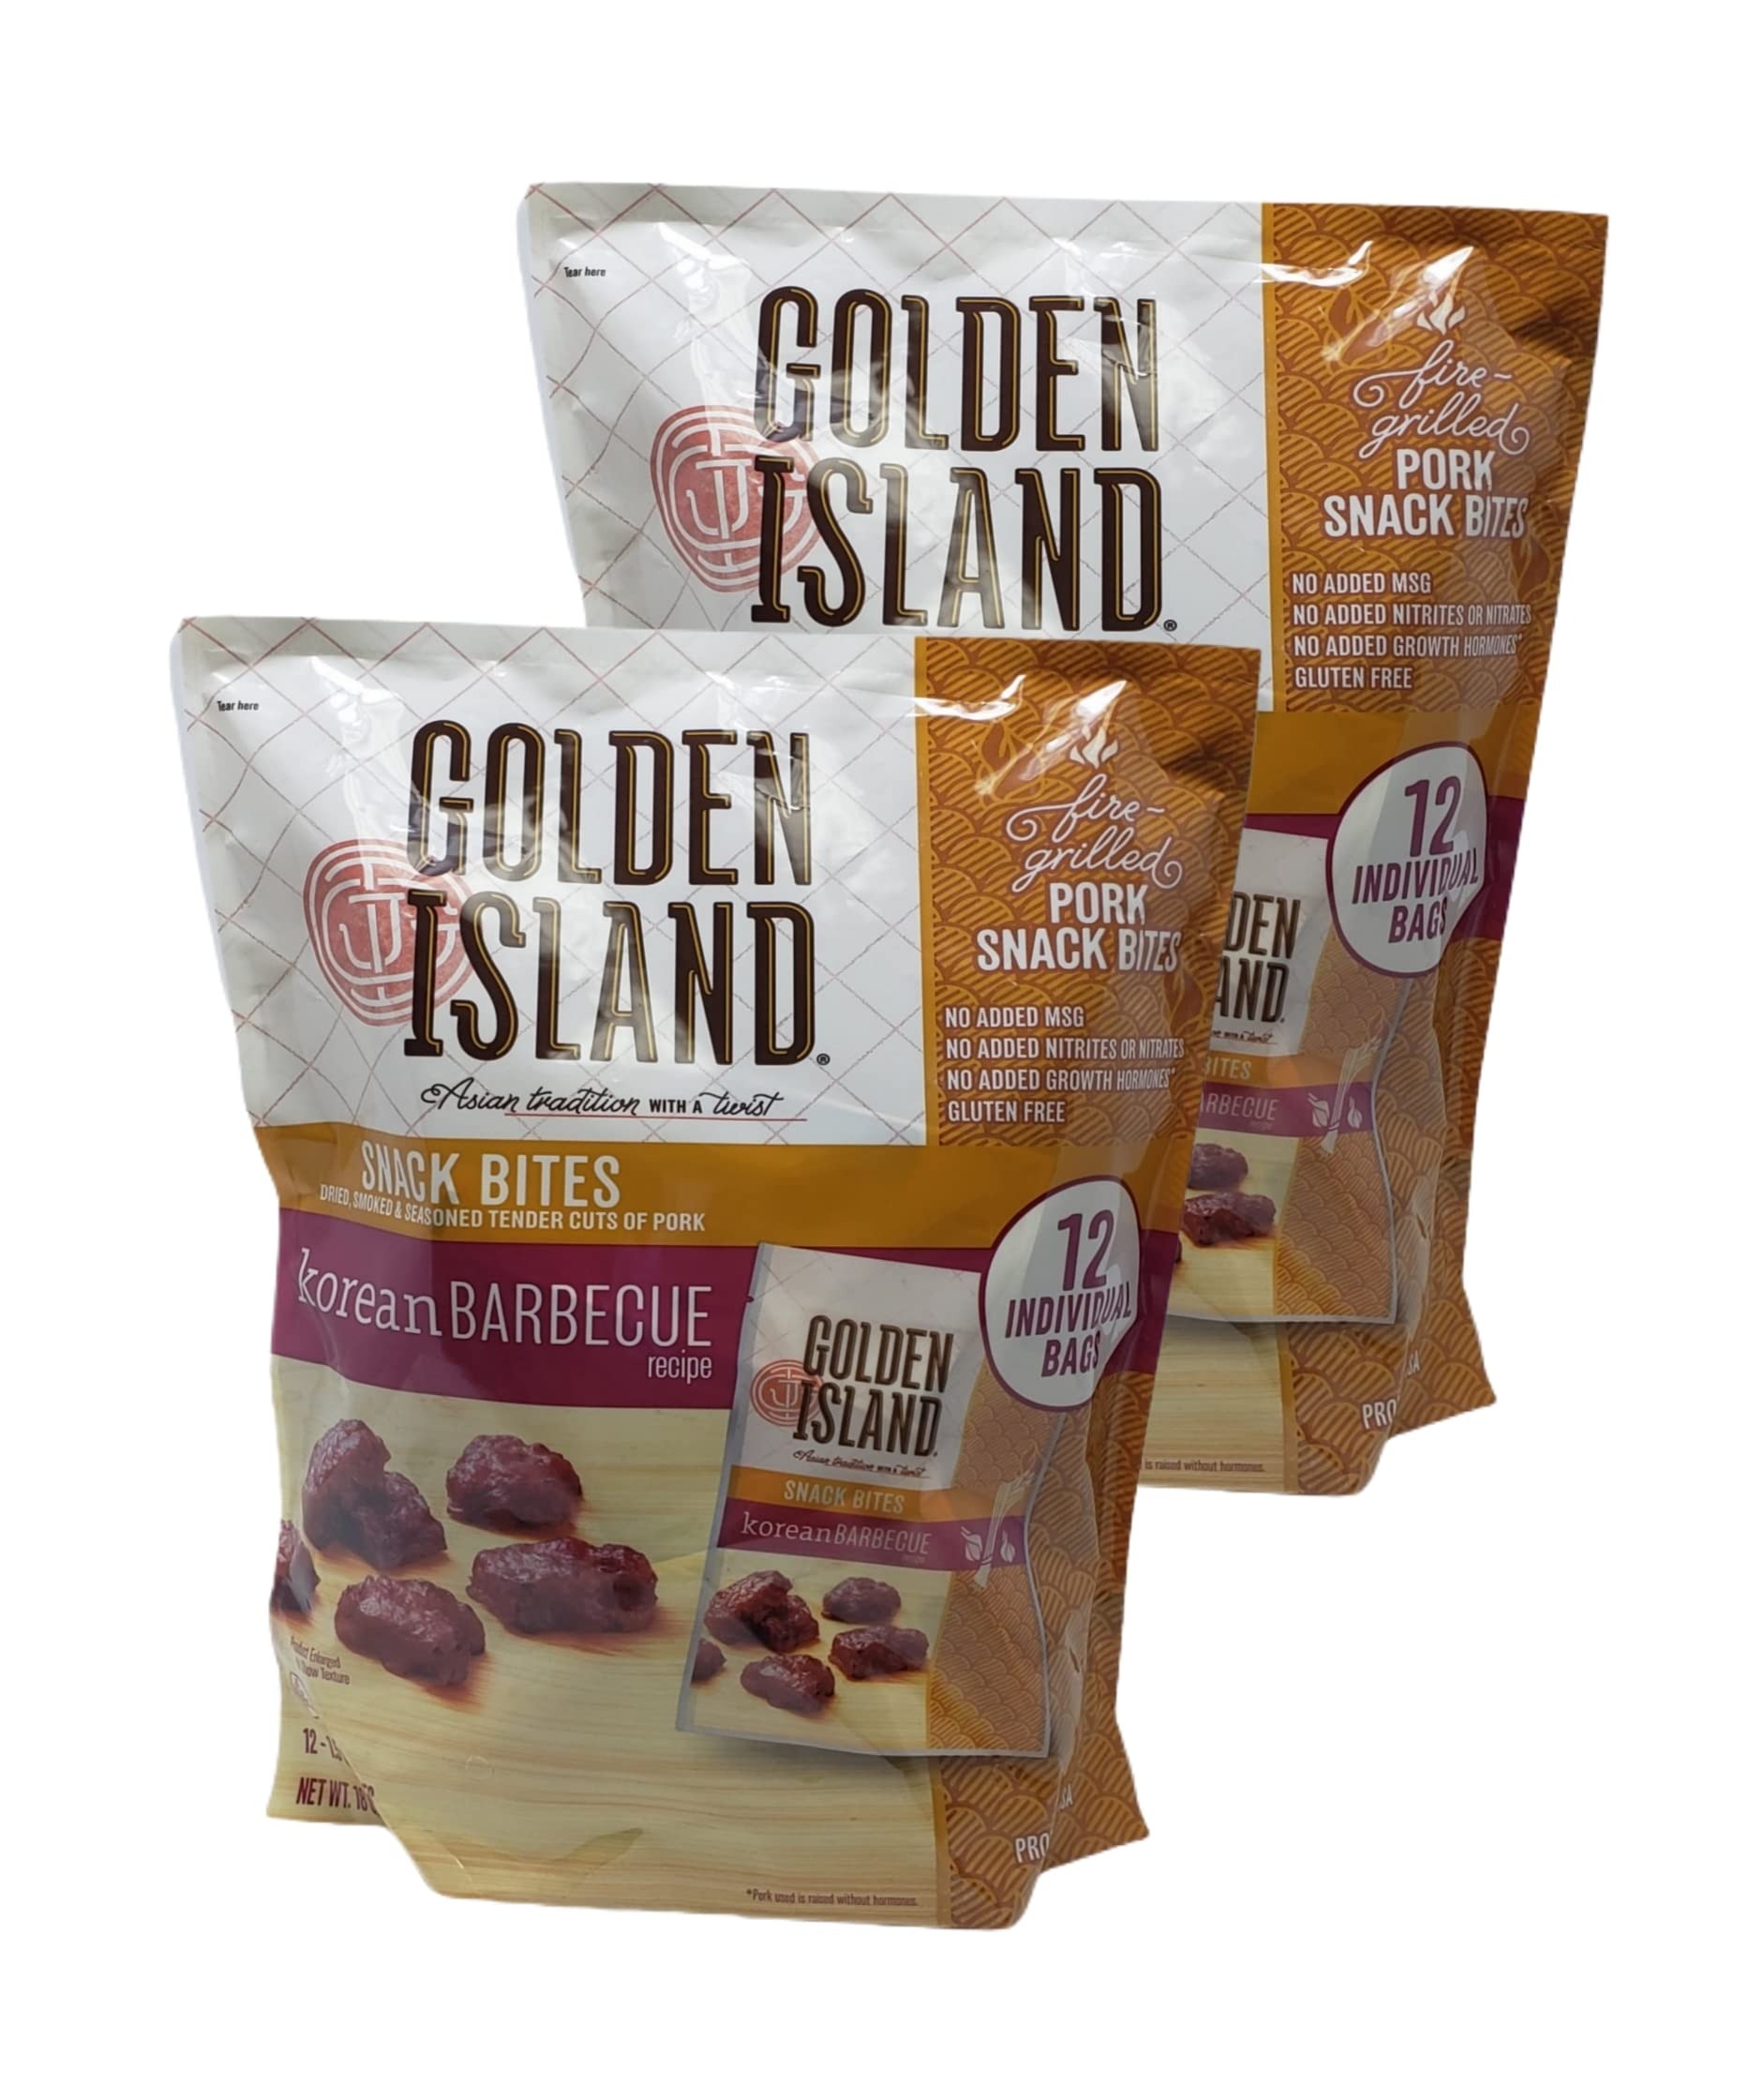
Item Name: Golden Island Korean BBQ Recipe Pork Jerky Snack Bites - Pack of 2 Bags - 12 Individual Snack Packs Per Bag - 24 Snack Packs Total - Gluten Free - No Added Growth Hormones, Nitrates, or MSG
Value: 24.0
Unit: Count

Price: 21.99